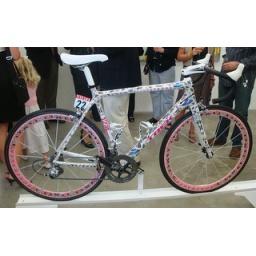
Butterfly bike Lance road to Champs Elycee. (PETA was upset about the use of actual butterflies in the inlay).